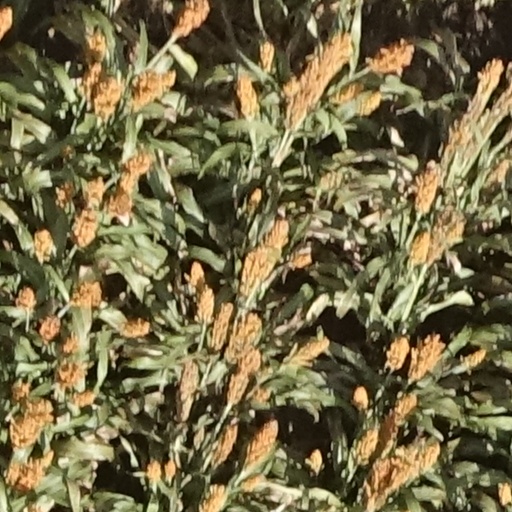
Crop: sorghum